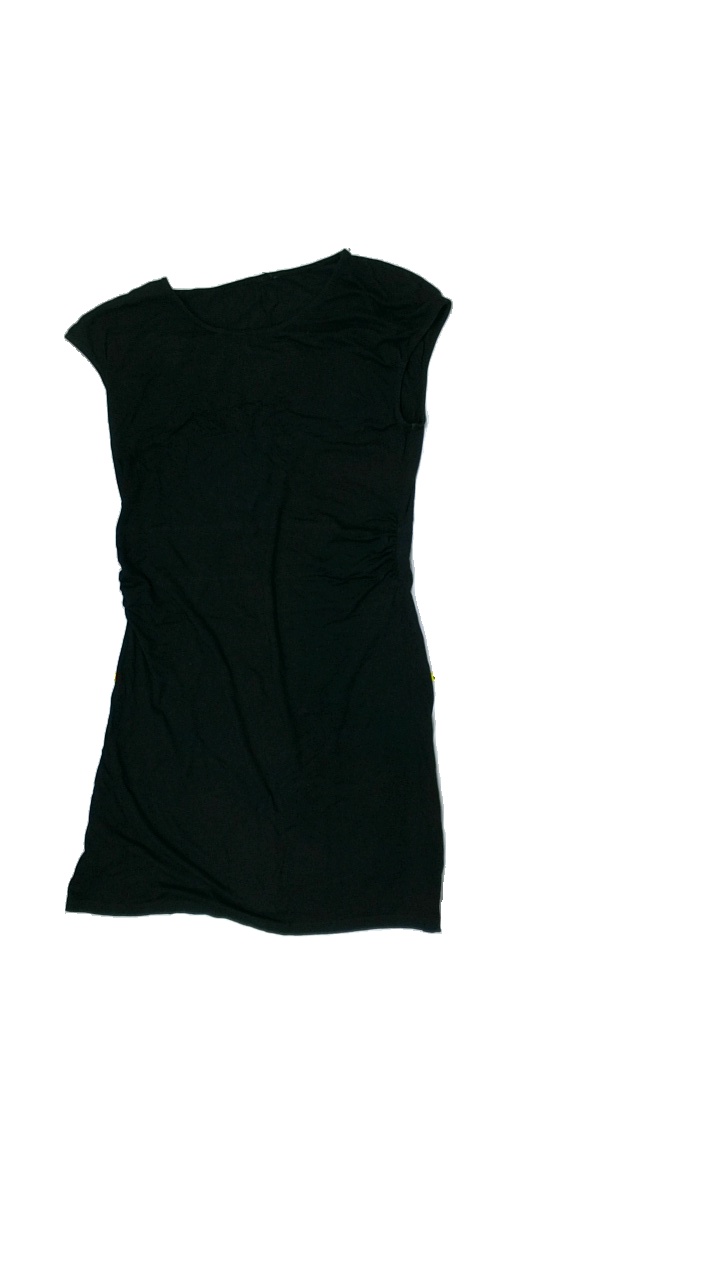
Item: Dress (Ladies)
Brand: Missing
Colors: Black
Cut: Regular, C-collar
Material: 100%viscose
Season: Summer
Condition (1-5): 1
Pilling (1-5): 4
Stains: Minor
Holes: Minor
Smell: Major
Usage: Export
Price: <50